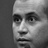
Emotion: neutral